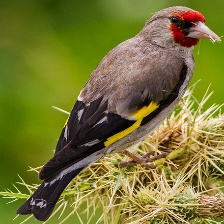
Species: EUROPEAN GOLDFINCH
Scientific name: CARDUELIS CARDUELIS
ImageNet parent category: goldfinch